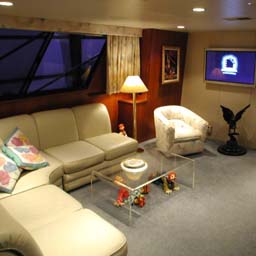
Room type: livingroom